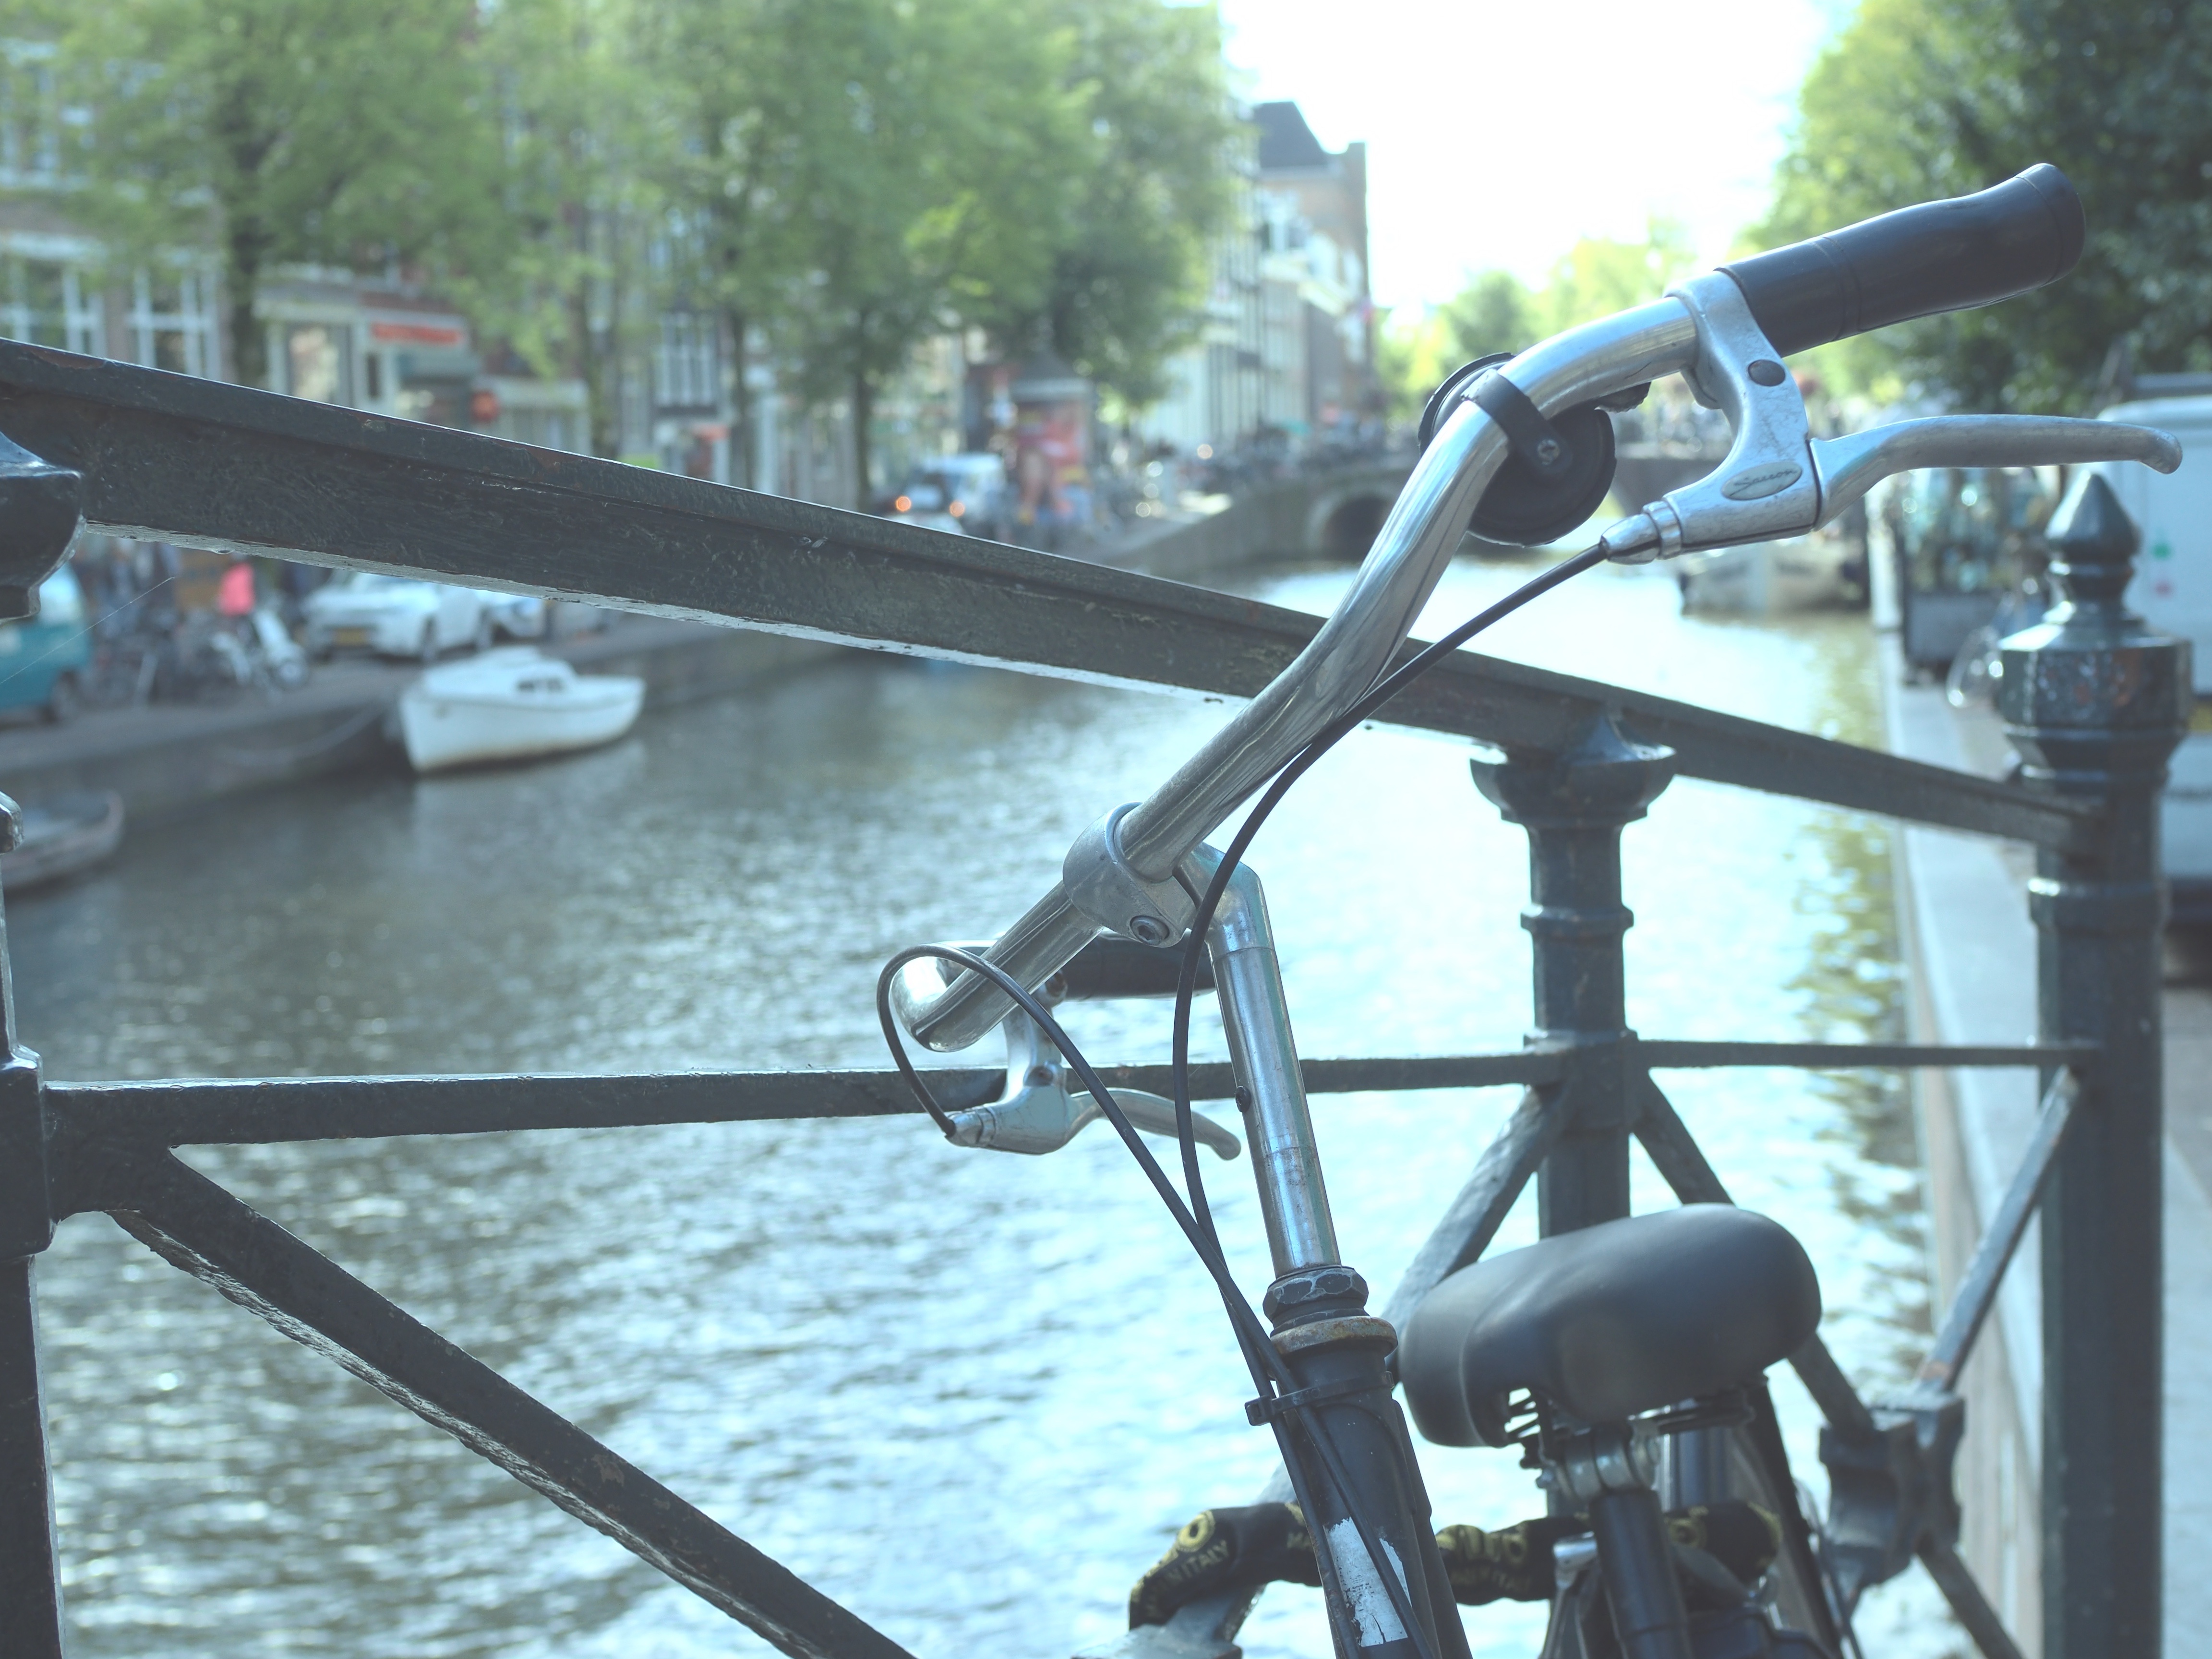
bicycle, vehicle, mast, sports equipment, mountain bike, freeride, bicycle frame, bicycle motocross